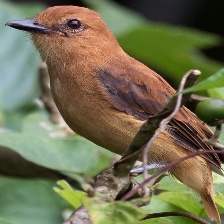
Species: CINNAMON ATTILA
Scientific name: ATTILA CINNAMOMEUS